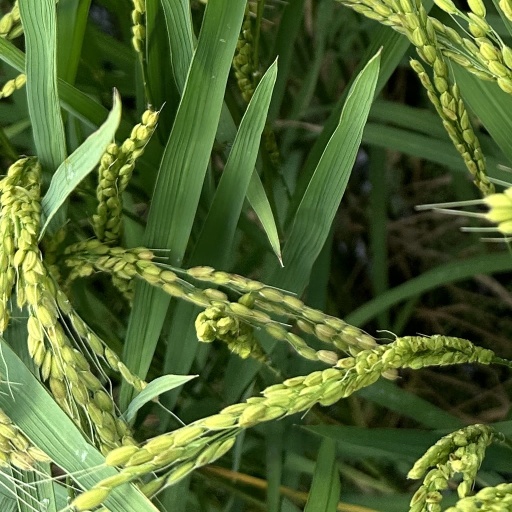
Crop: rice